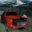
Label: pickup_truck